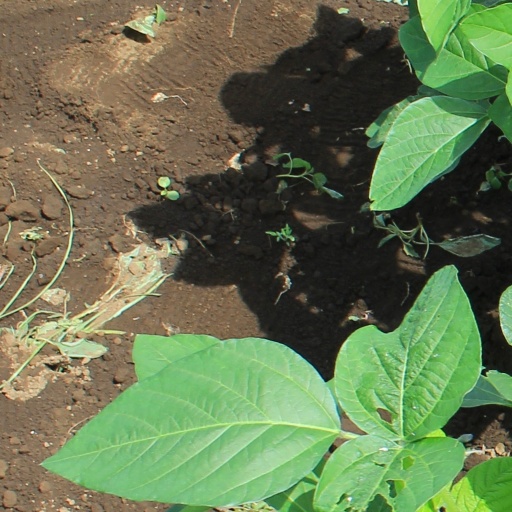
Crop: soybean